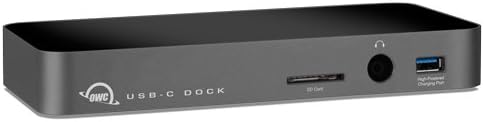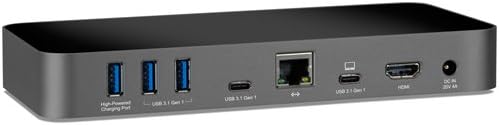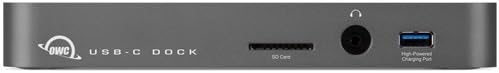
OWC USB-C Dock, 10 Port, Designed for MacBook-Space Gray w/HDMI
Category: Computers
Power your Mac or PC, charge your mobile devices, connect fast external drives and other USB accessories, a 4K display, and much more with a single cable.  Five USB 3.1 Gen 1 ports (including a USB Type-C) Charge laptops with up to 60W of power Ultra-High-Speed Gigabit Ethernet Front facing SD card reader HDMI port Combo audio in/out port Color-matched to your style  Note: this dock is not compatible with the 15.4" MacBook Pro (Late 2016), but will work with the 13.3" MacBook Pro (Late 2016) and MacBook.
Features: 5x USB 3.1 Gen 1 ports including 1x USB Type-C) | High-speed Gigabit Ethernet | Front-facing SD card reader | 80W of power to charge your computer and devices | Combo audio in/out port